Kyren Wilson

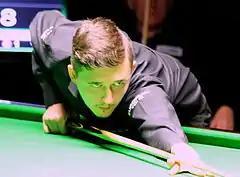
Wilson during the 2014 Paul Hunter Classic

Wilson failed to qualify for the first three ranking events of the 2014–15 season, before beating Ross Muir to play in the first round of the International Championship where he lost 2–6 to Sam Baird. After edging Gary Wilson 6–5 in the first round of the UK Championship, Wilson stated that his concentration had been fading in matches this season and would have to raise his game significantly against defending champion Neil Robertson. He did exactly that as he made an 87 break to lead 5–4 and had a chance to win in the next frame courtesy of a fluked red, but lost position on the final brown allowing Robertson to level. In the decider Wilson missed a tough opening red and Robertson responded with a match winning 86.